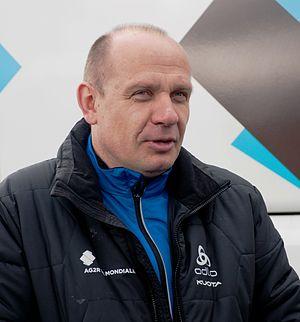
Artūras Kasputis lors du prologue du Tour de Romandie 2012
La saison 2019 de l'équipe cycliste AG2R La Mondiale est la vingt-huitième de cette équipe, lancée en 1992 et dont le directeur général est Vincent Lavenu.
La saison 2018 de l'équipe cycliste AG2R La Mondiale est la vingt-septième de cette équipe, lancée en 1992 et dont le directeur général est Vincent Lavenu. En tant qu'équipe World Tour, l'équipe participe à l'ensemble du calendrier de l'UCI World Tour. Parallèlement au World Tour, AG2R La Mondiale peut participer aux courses des circuits continentaux de cyclisme.
Artūras Kasputis est né le 26 février 1967 à Klaipėda, est un coureur cycliste lituanien, ancien pistard soviétique, devenu routier. Il devient ensuite directeur sportif chez AG2R La Mondiale.